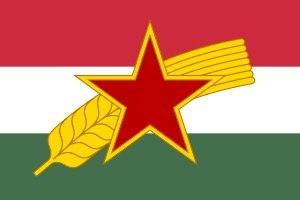
Le Parti des travailleurs hongrois était un parti politique né en 1948 de la fusion du Parti communiste hongrois, du Parti social-démocrate de Hongrie et du Parti agrarien hongrois. Se réclamant du marxisme-léninisme, il fut au pouvoir en République populaire de Hongrie du début du régime jusqu'en 1956.